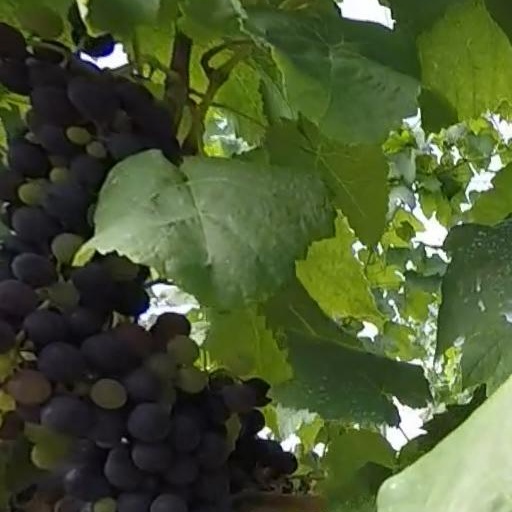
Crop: grape